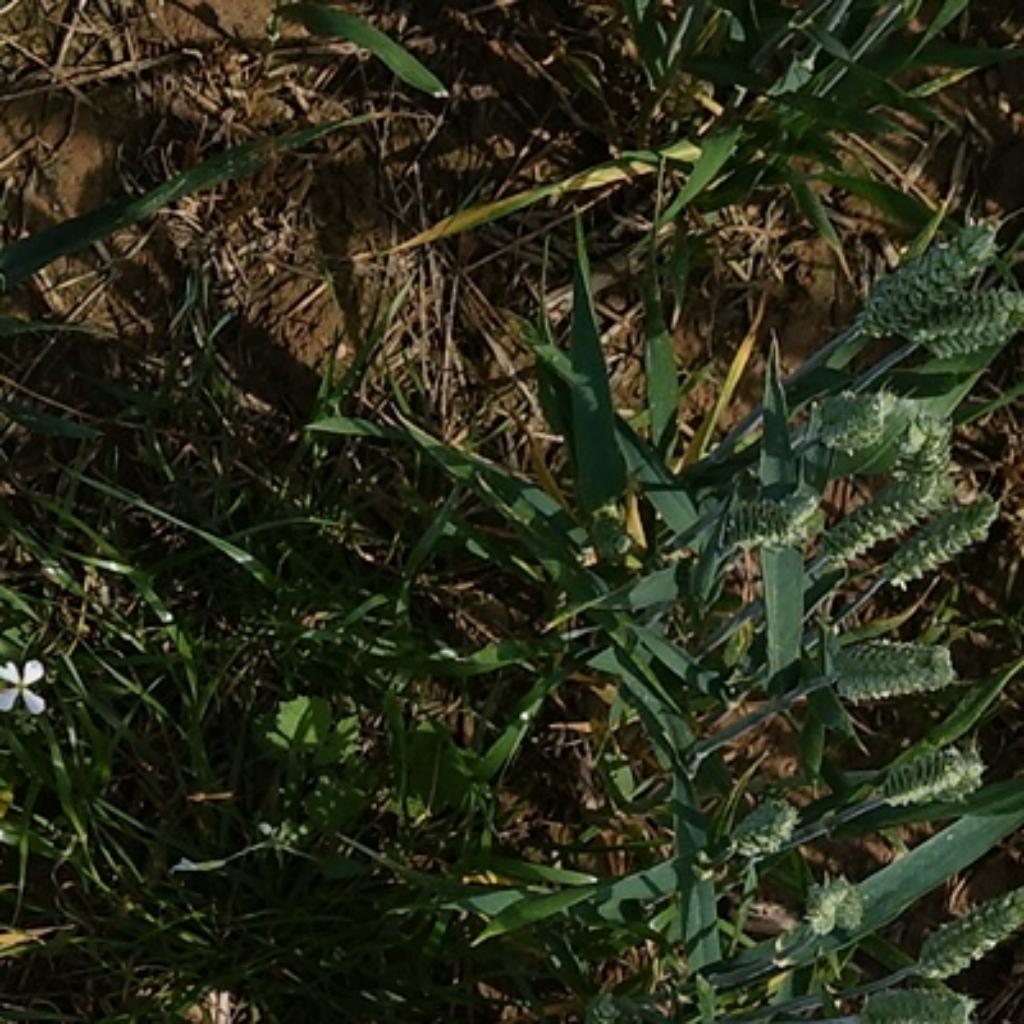
Country: France
Location: VLB
Wheat development stage: Filling